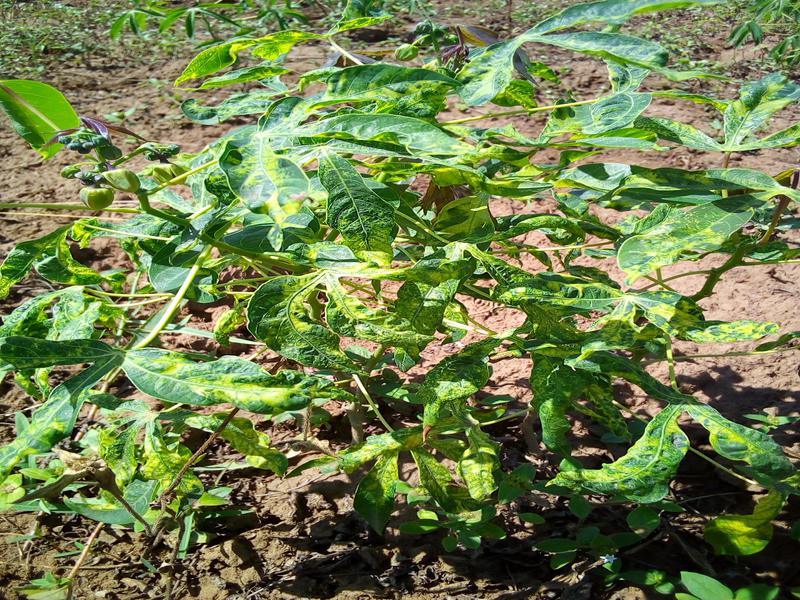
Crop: cassava
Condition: mosaic_disease